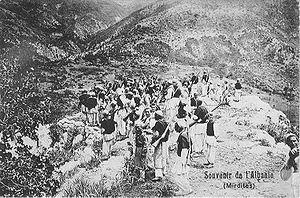
L'Albanie, en forme longue la république d'Albanie est une république située en Europe du Sud, dans l’Ouest de la péninsule des Balkans. Elle possède une façade maritime à l'ouest, bordée par la mer Adriatique et la mer Ionienne. L'Albanie partage également des frontières communes avec le Monténégro au nord-nord-ouest, le Kosovo au nord-nord-est, la Macédoine du Nord à l'est-nord-est et la Grèce au sud-est.
L’Albanie est une république d’Europe du Sud, à l’ouest de la péninsule des Balkans, avec une ouverture sur la mer Adriatique et sur la mer Ionienne. Le pays a une frontière au nord avec le Monténégro, au nord-est avec le Kosovo, à l’est avec la république de Macédoine et au sud avec la Grèce.